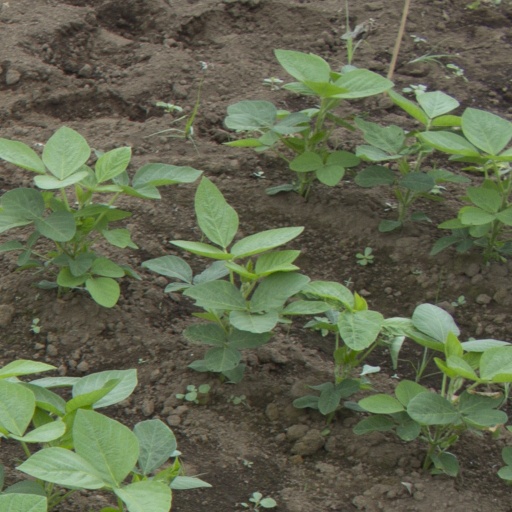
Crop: soybean